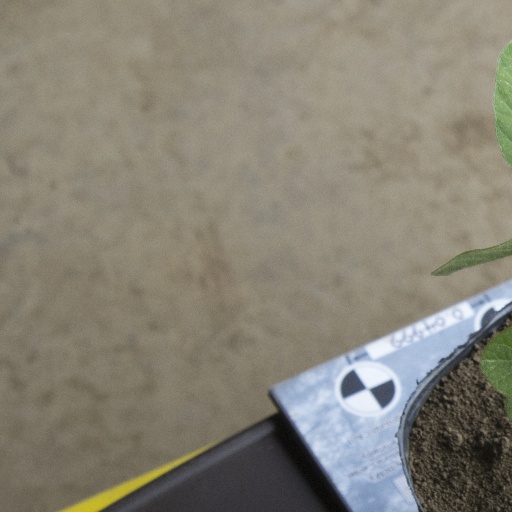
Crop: soybean